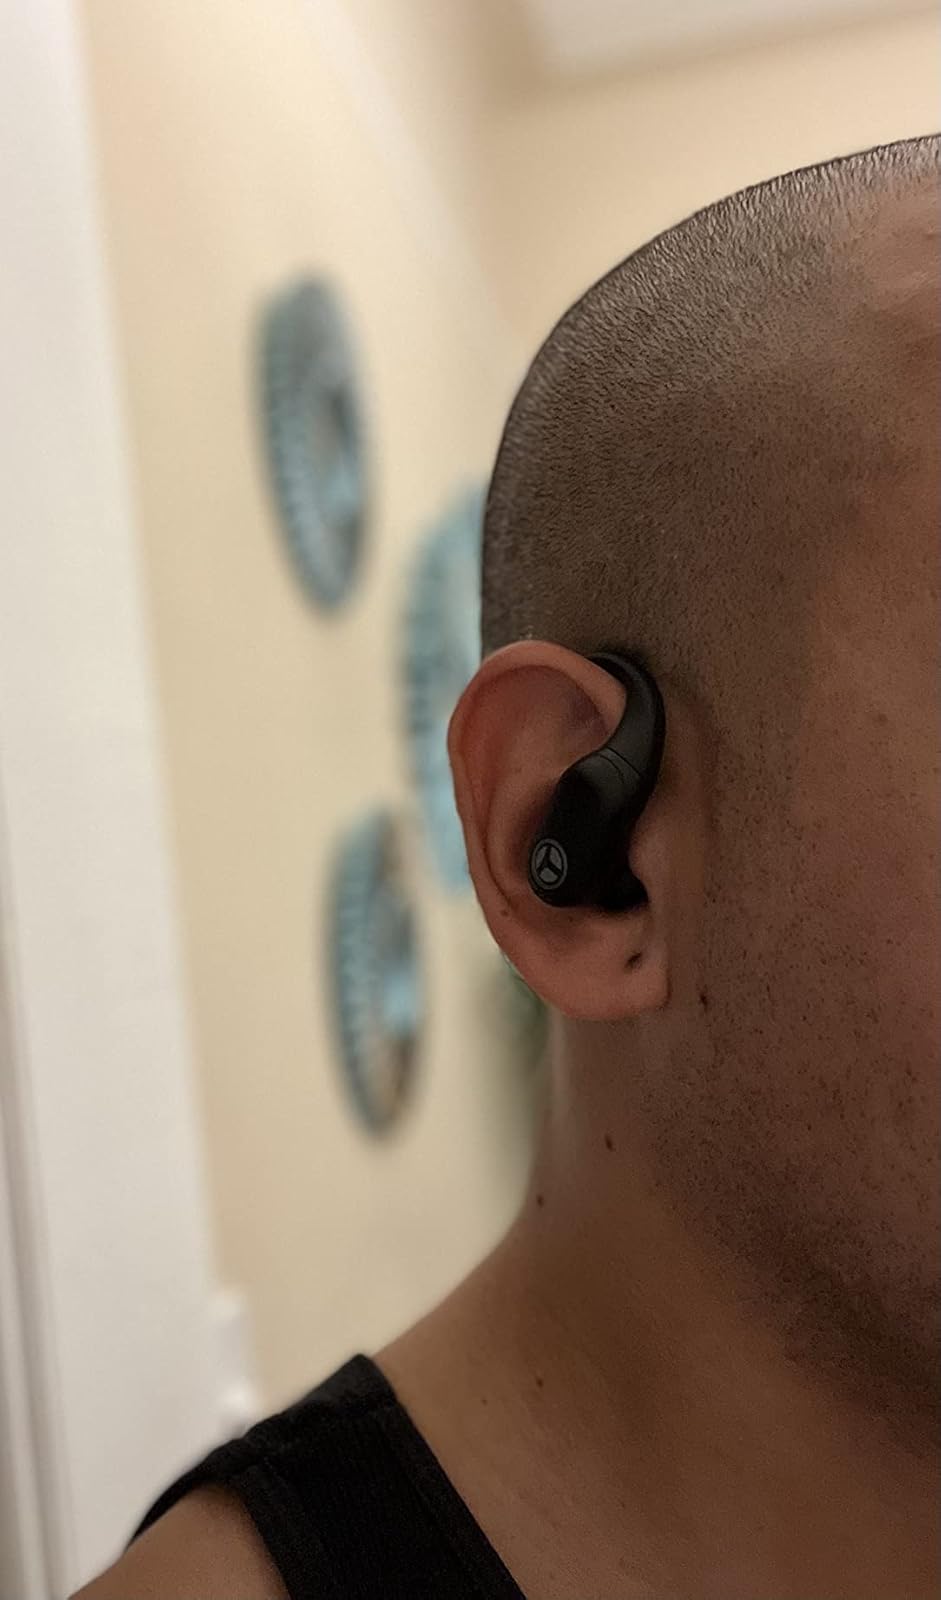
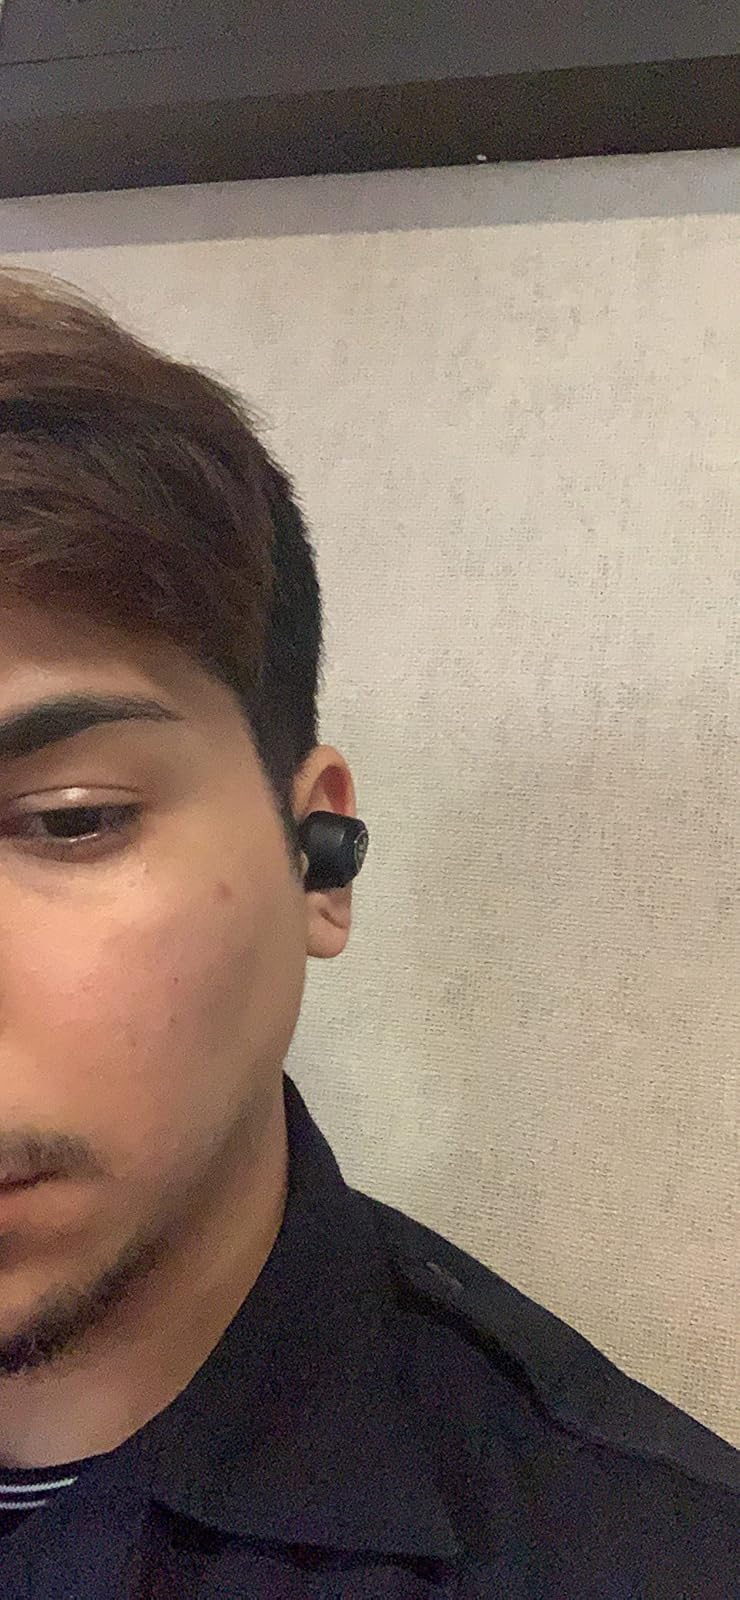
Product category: earbuds
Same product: no